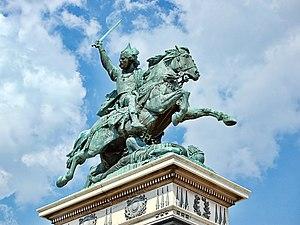
Vercingétorix, né aux environs de 80 av. J.-C. sur le territoire des Arvernes, et mort à l'automne -46 à Rome, est un chef et roi des Arvernes. Il fédère une partie des peuples gaulois dans le cadre d'une révolte contre les forces romaines au cours de la dernière phase de la guerre des Gaules de Jules César.
L'histoire de l'Auvergne est celle de l'une des plus anciennes unités régionales de France, mais aussi une de celles dont les frontières ont le moins varié. Étendue sur les montagnes du Massif central, elle est le territoire du peuple celte des arvernes, qui impose en Gaule son hégémonie politique et dont le chef prend à deux époques la tête de la résistance militaire à la conquête romaine.l
La guerre des Gaules est une série de campagnes militaires menées par le proconsul romain Jules César contre plusieurs tribus gauloises. La guerre de Rome contre ces tribus dure de 58 à 51-50 av. J.-C., et aboutit à la décisive bataille d'Alésia en 52 av. J.-C., qui mène à l'expansion de la République romaine sur l'ensemble de la Gaule.